M. A. B. Evans

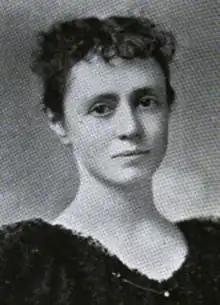
M. A. B. Evans, from an 1895 publication

Mary Anna Buck Evans (January 27, 1857 – January 6, 1934), usually published under the name M. A. B. Evans, was an American poet.